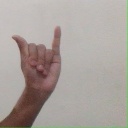
अक्षर: य